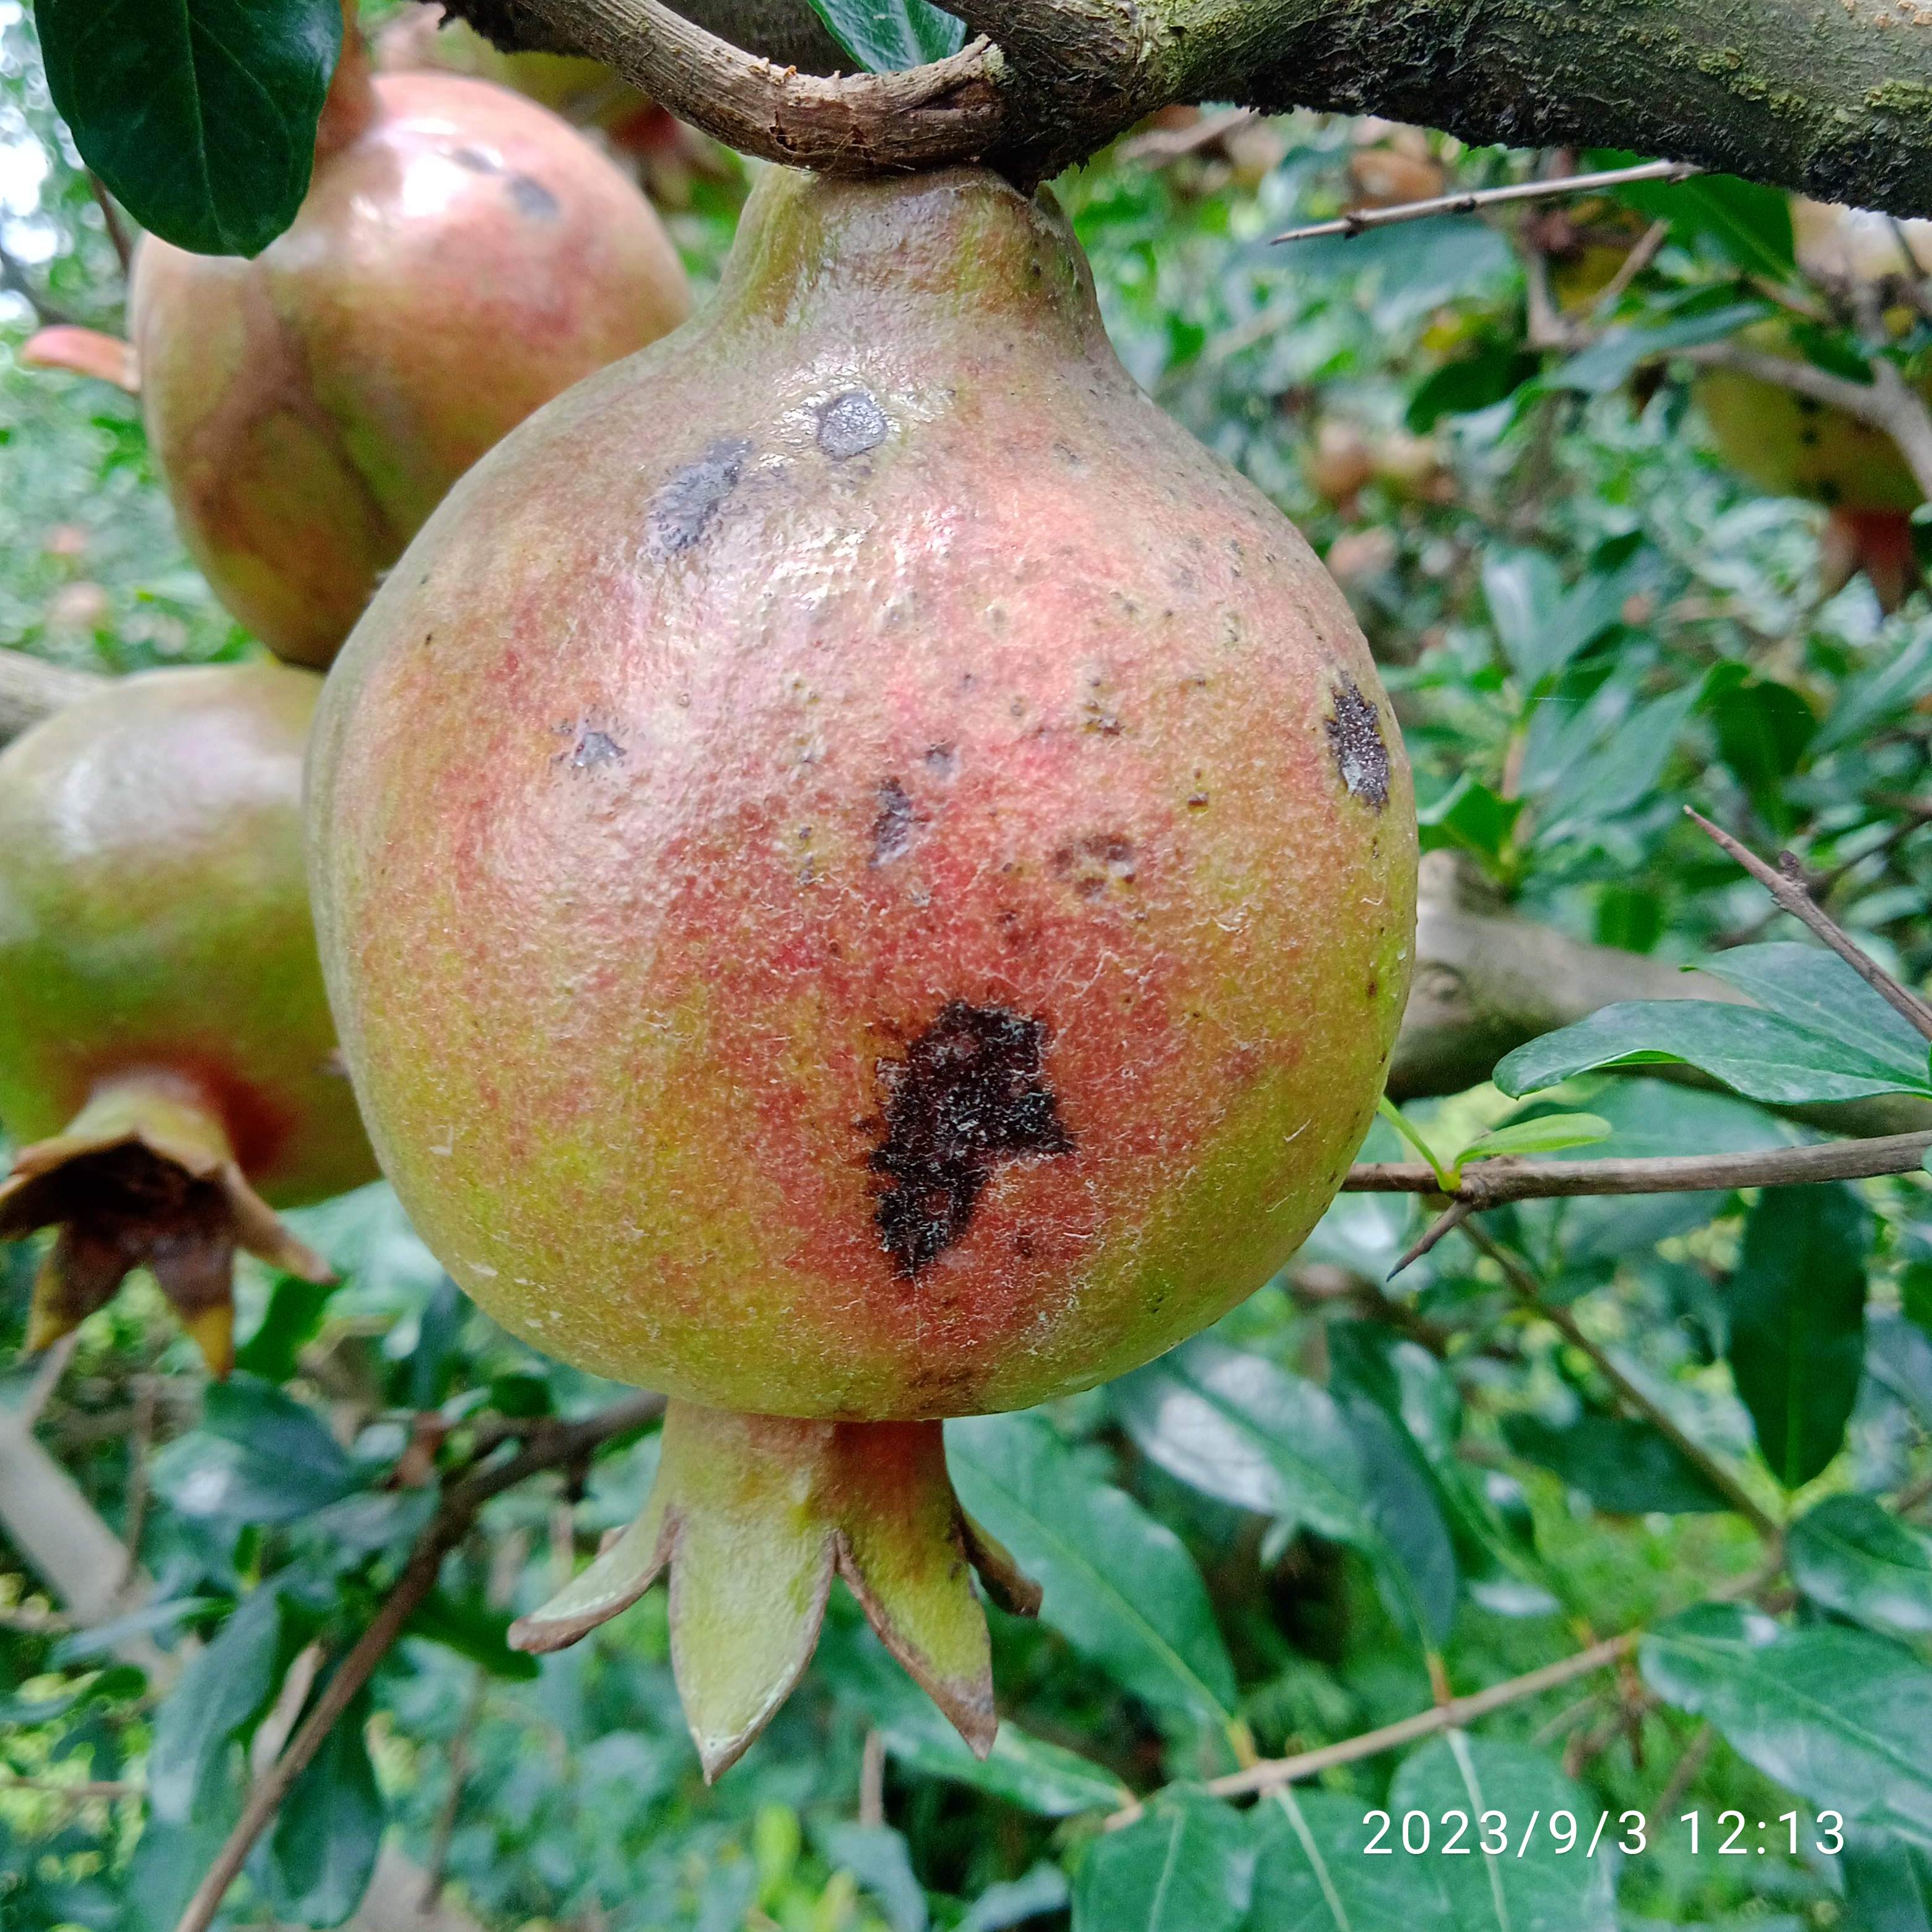
Label: Anthracnose